Spanish Road

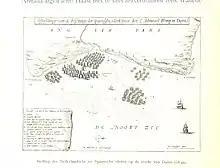
The Battle of the Downs. The closure of the Spanish Road obliged Spain to send reinforcements to the Low Countries by sea instead.

The Habsburg victories in Germany alarmed the French chief minister Cardinal Richelieu, who in 1635 brought France into the Thirty Years' War against Austria and also declared war on Spain. In the late 1630s Henri de Rohan mounted a second French expedition into the Valtellina, hampering Spanish troop movements through the valley, while other French forces invaded Alsace, which was annexed after the Battle of Breisach. The Road was thereby cut at two points, in the south between Milan and Tyrol, and in the north between Further Austria and Lorraine.